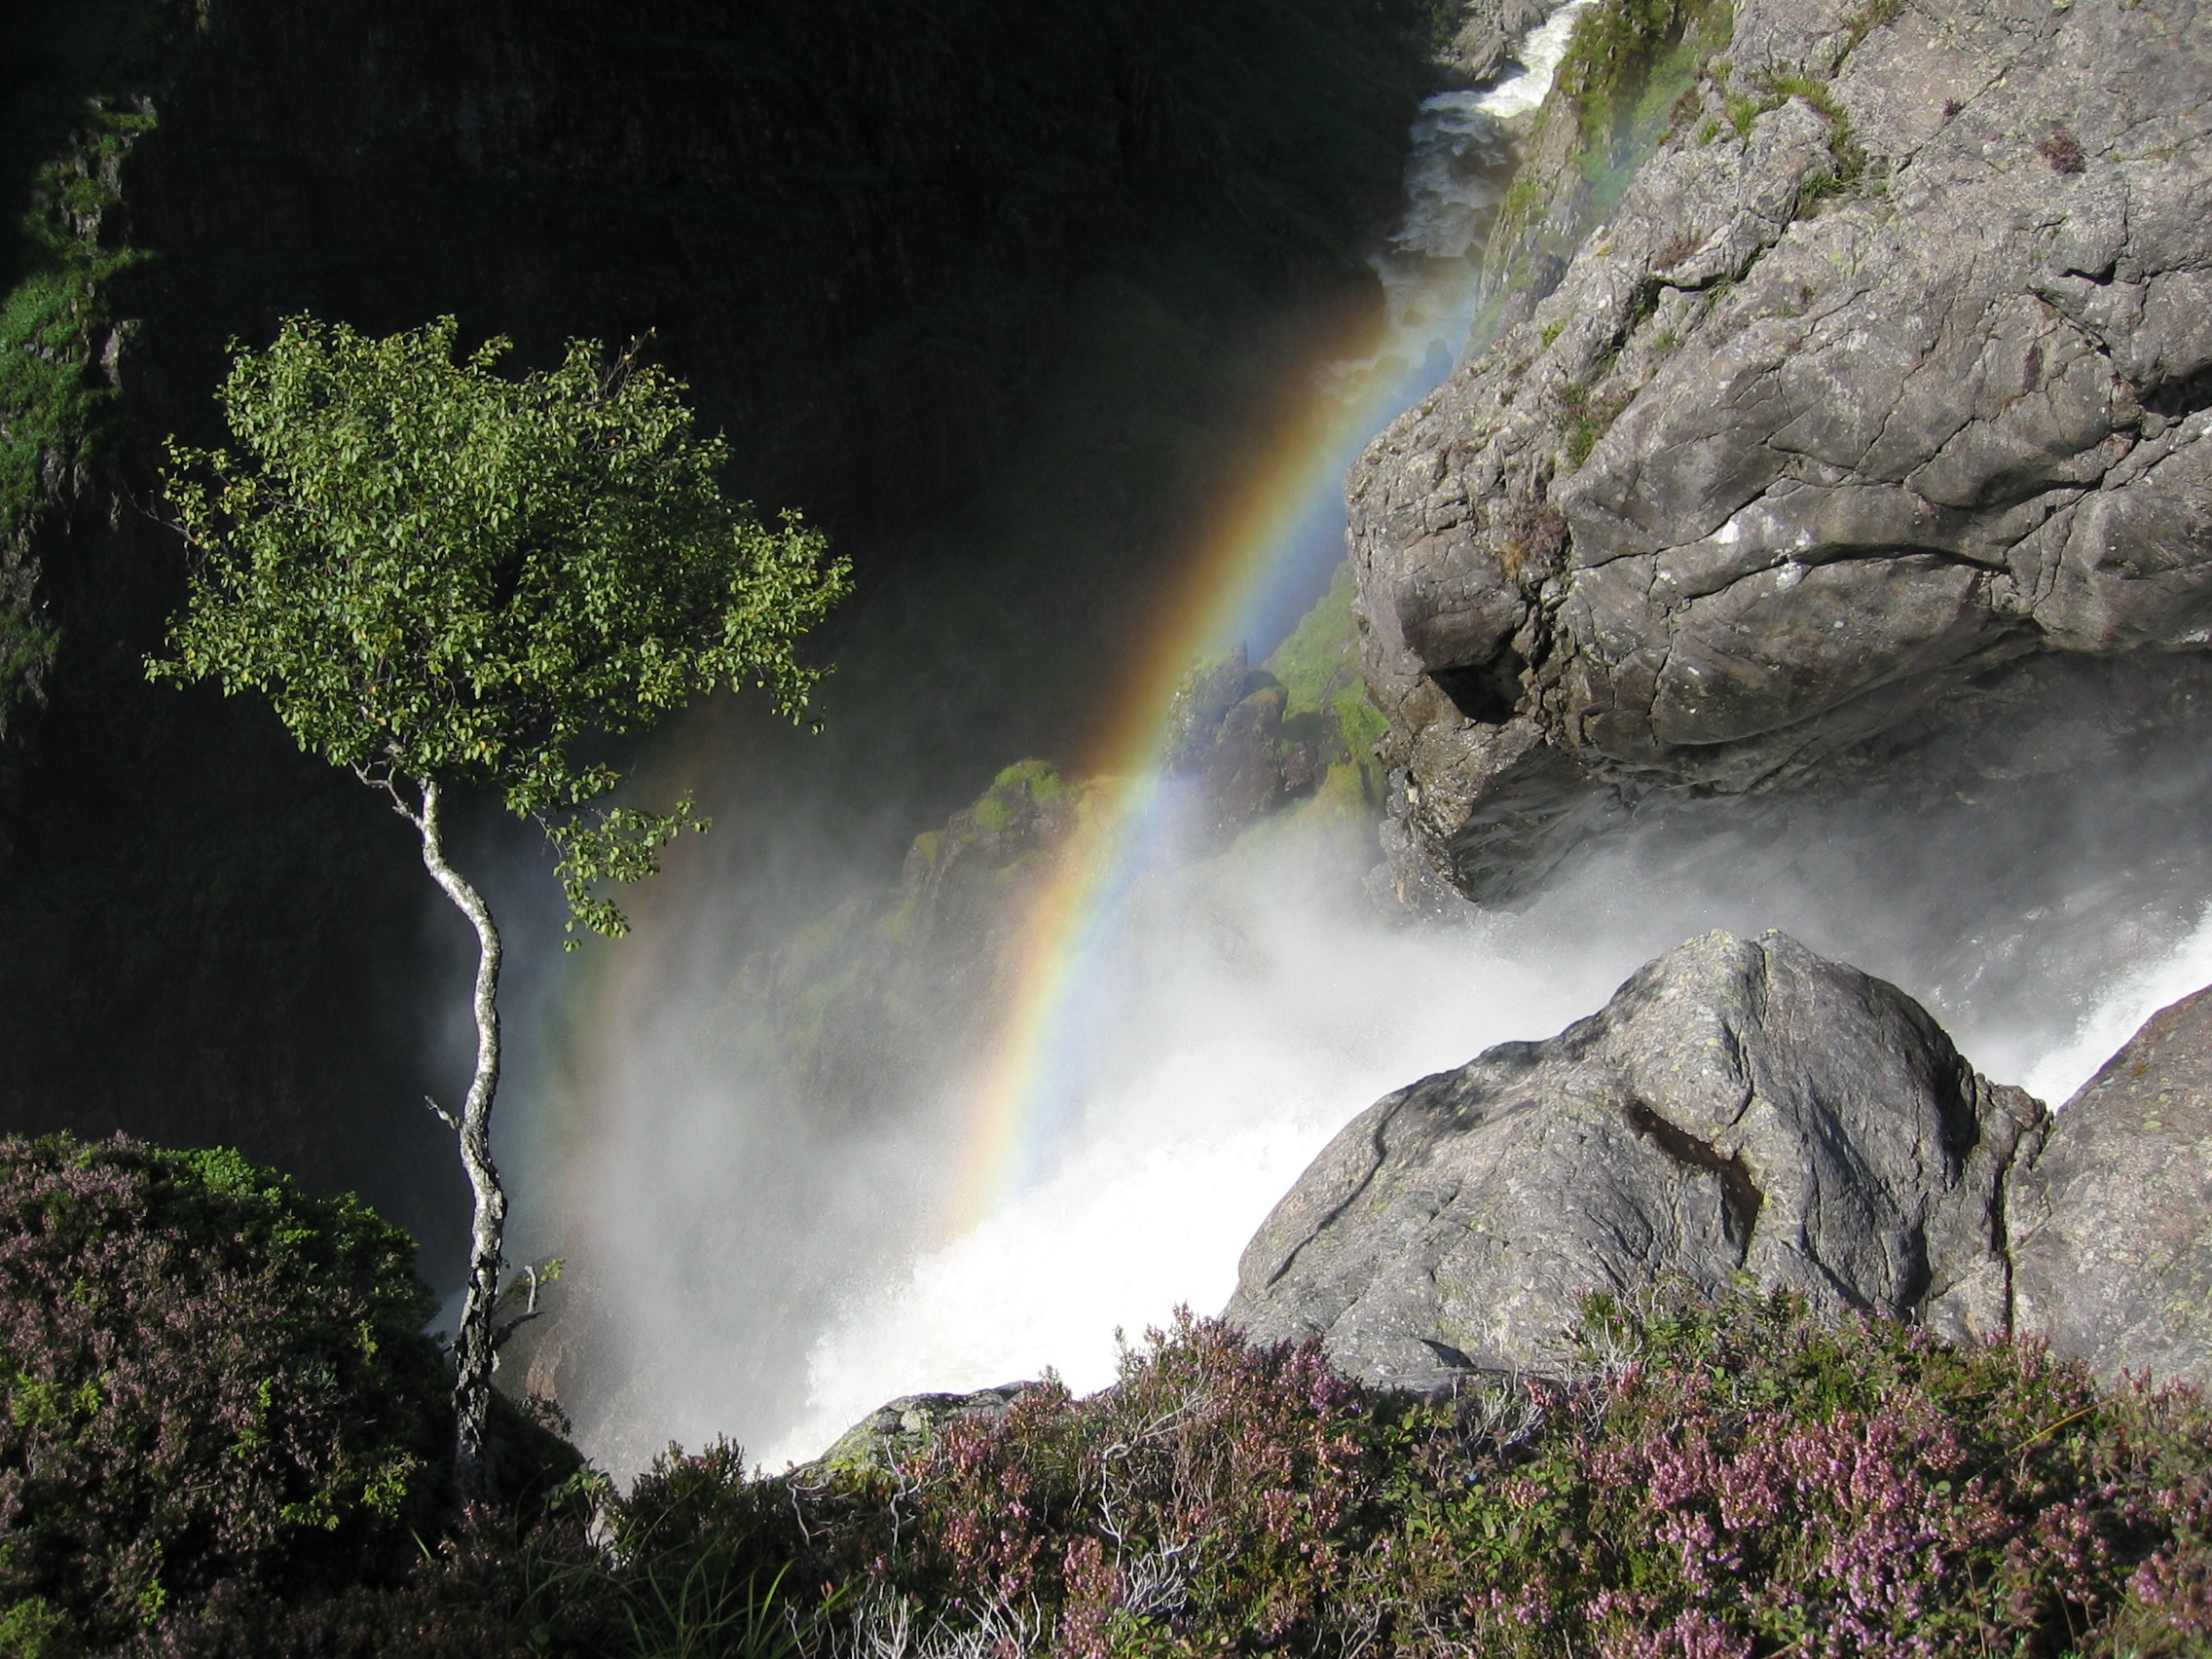
nature, rock, waterfall, adventure, terrain, body of water, wasserfall, water feature, geological phenomenon